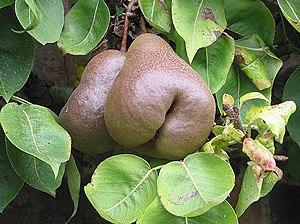
La poire est le fruit à pépins comestible au goût doux et sucré, produit par le poirier commun, arbre de la famille des Rosaceae.